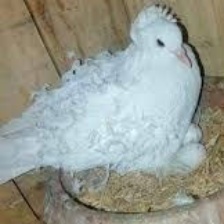
Species: FRILL BACK PIGEON
Scientific name: COLUMBA LIVIA DOMESTICA